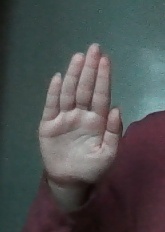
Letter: seen